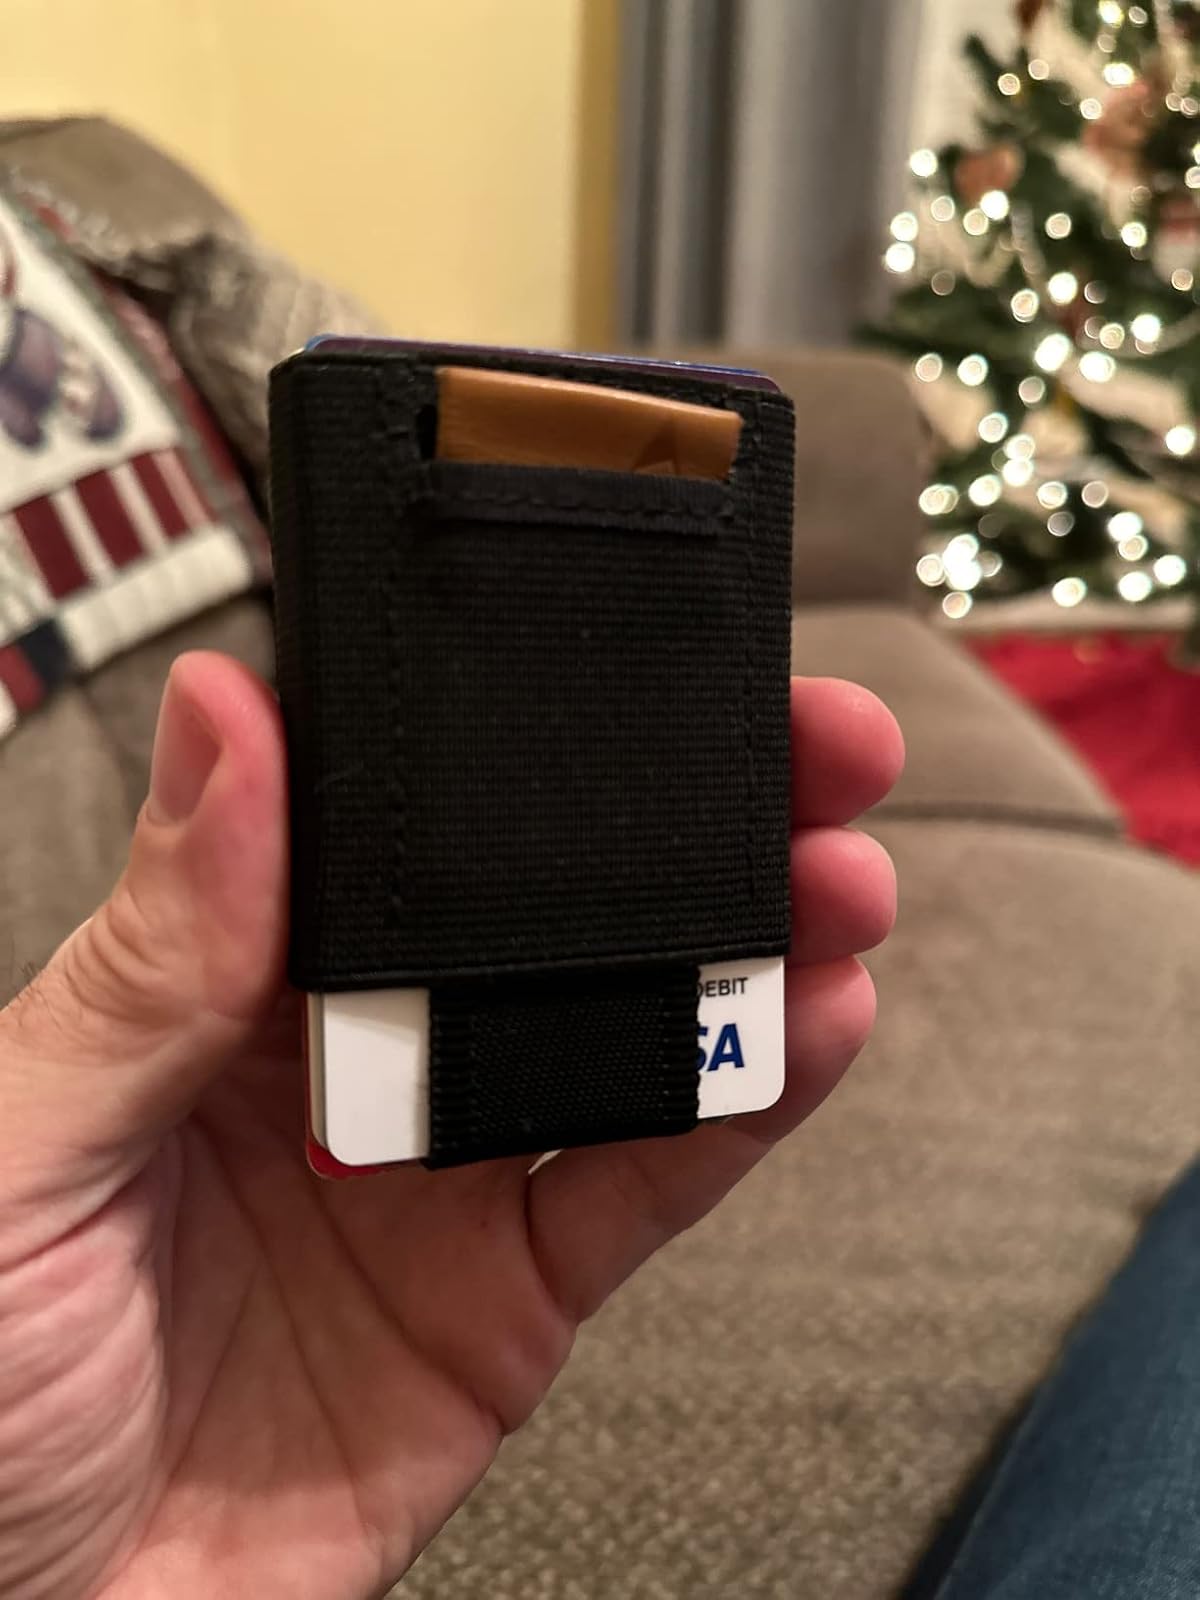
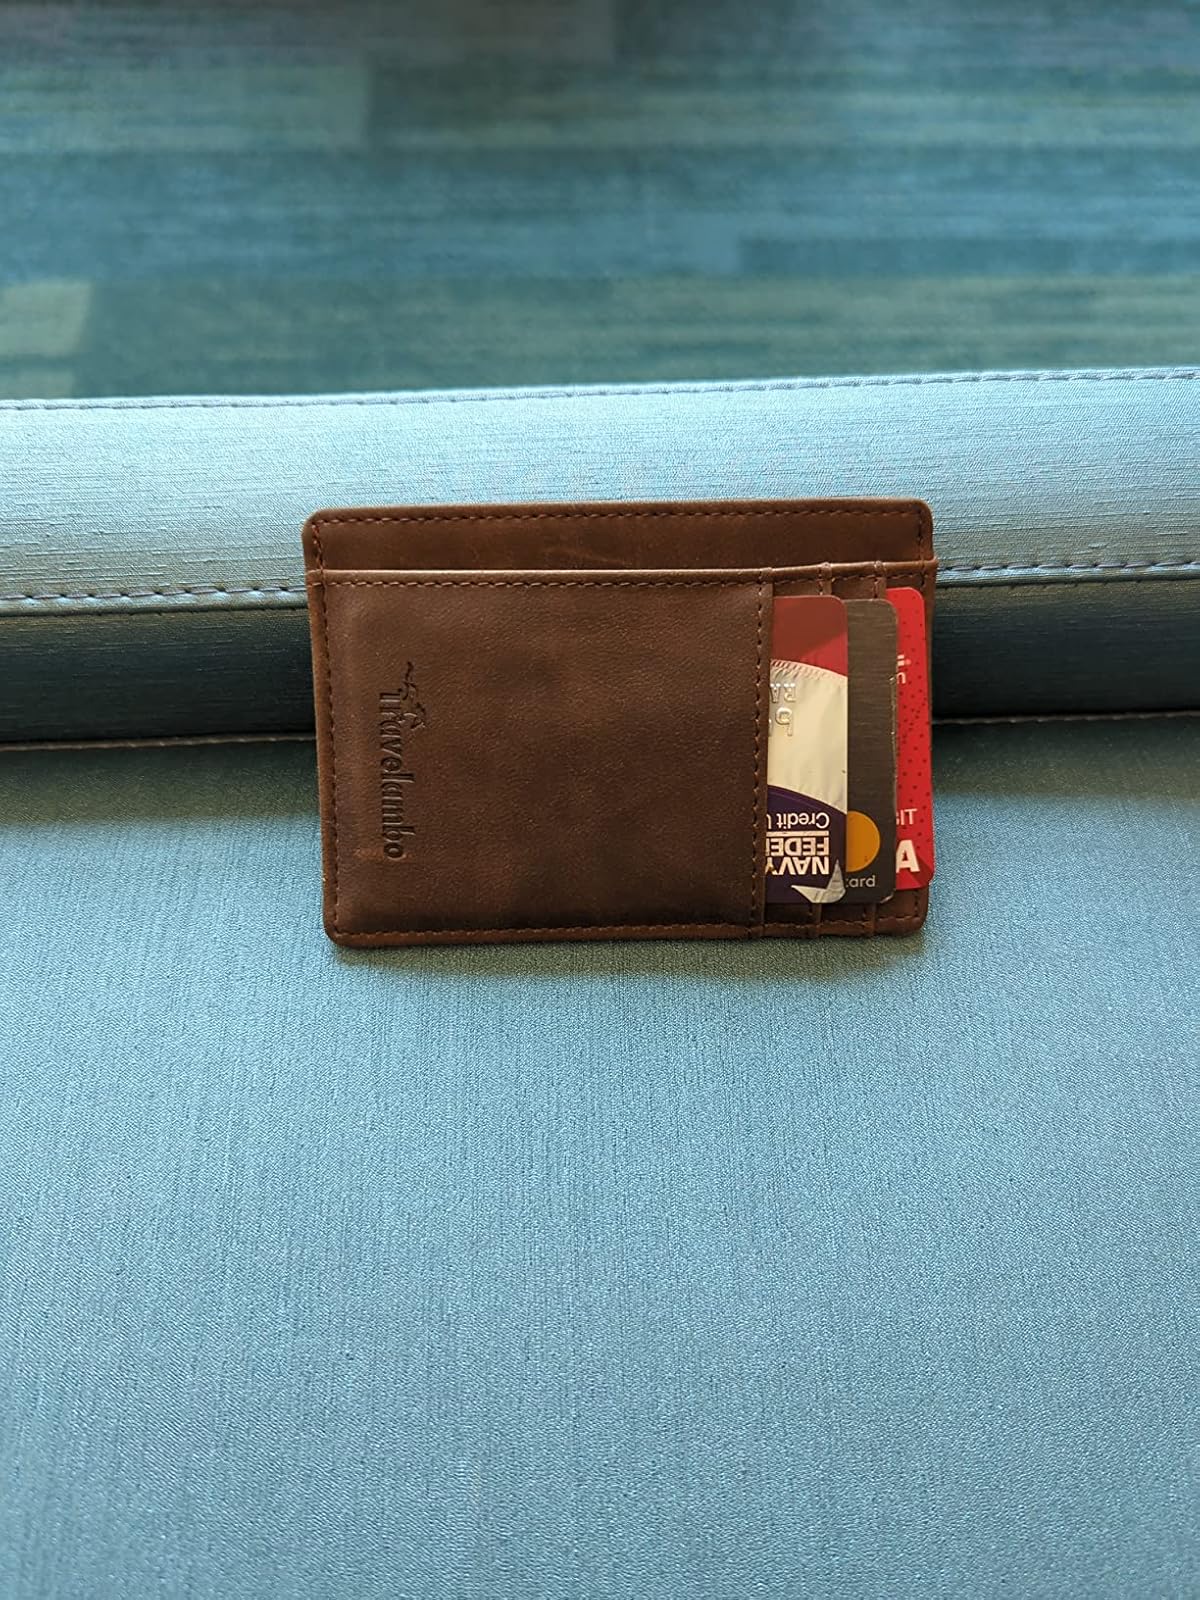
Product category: accessories_wallet
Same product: no